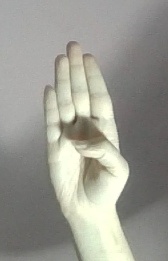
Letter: kaaf